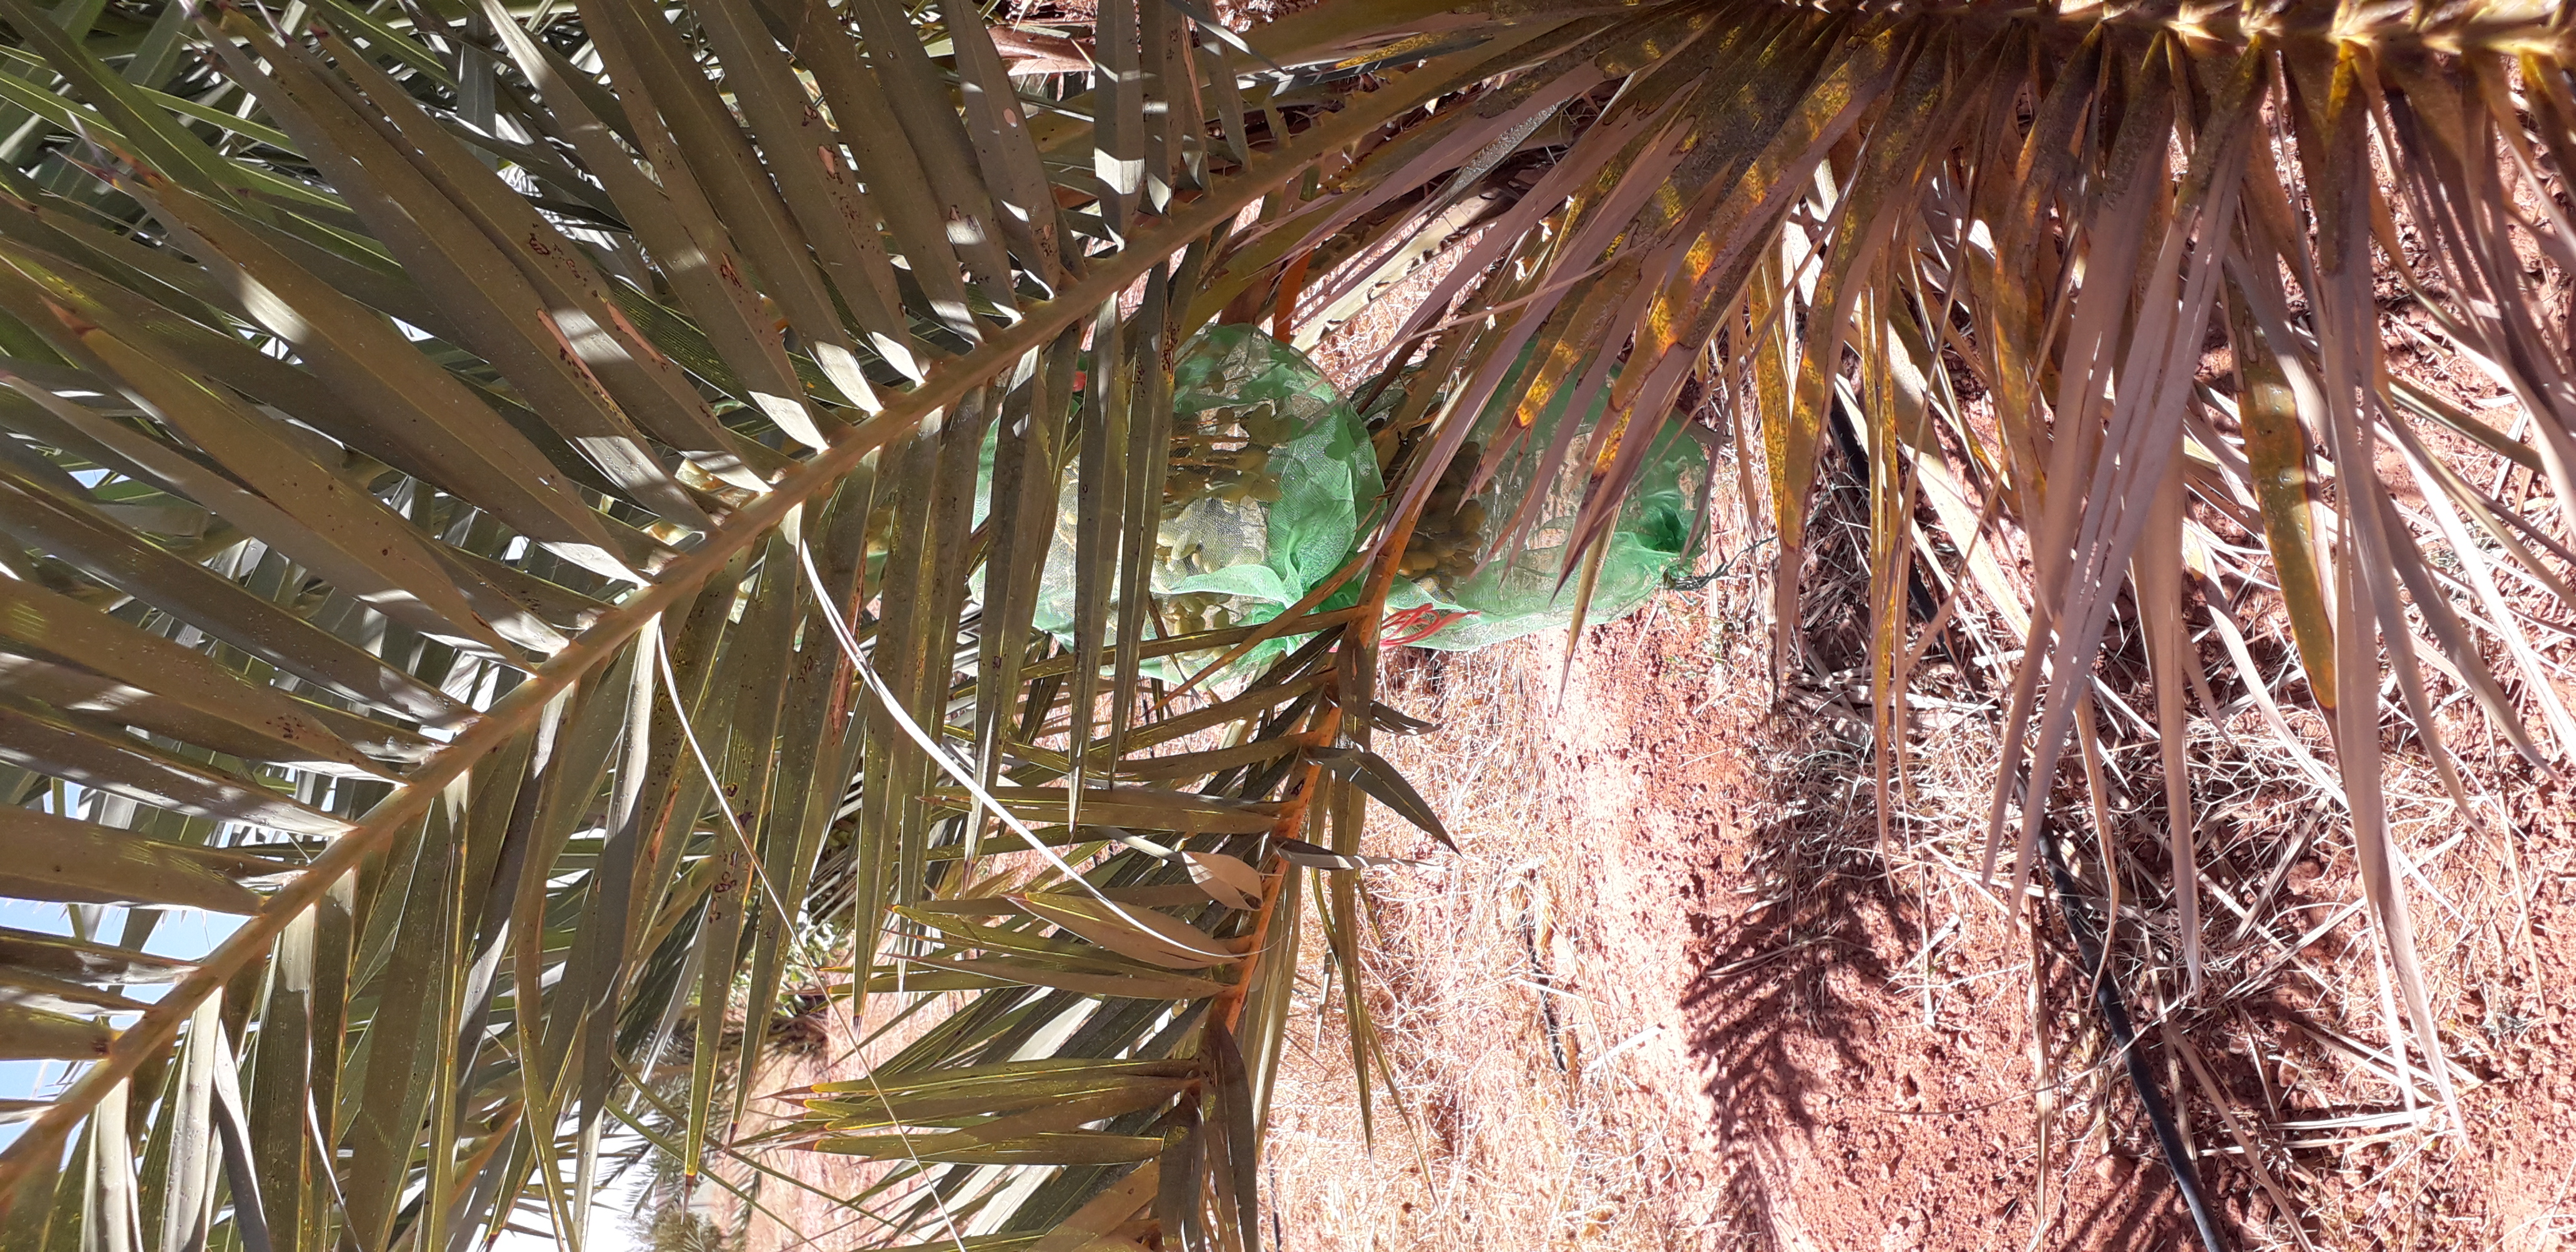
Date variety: kholt